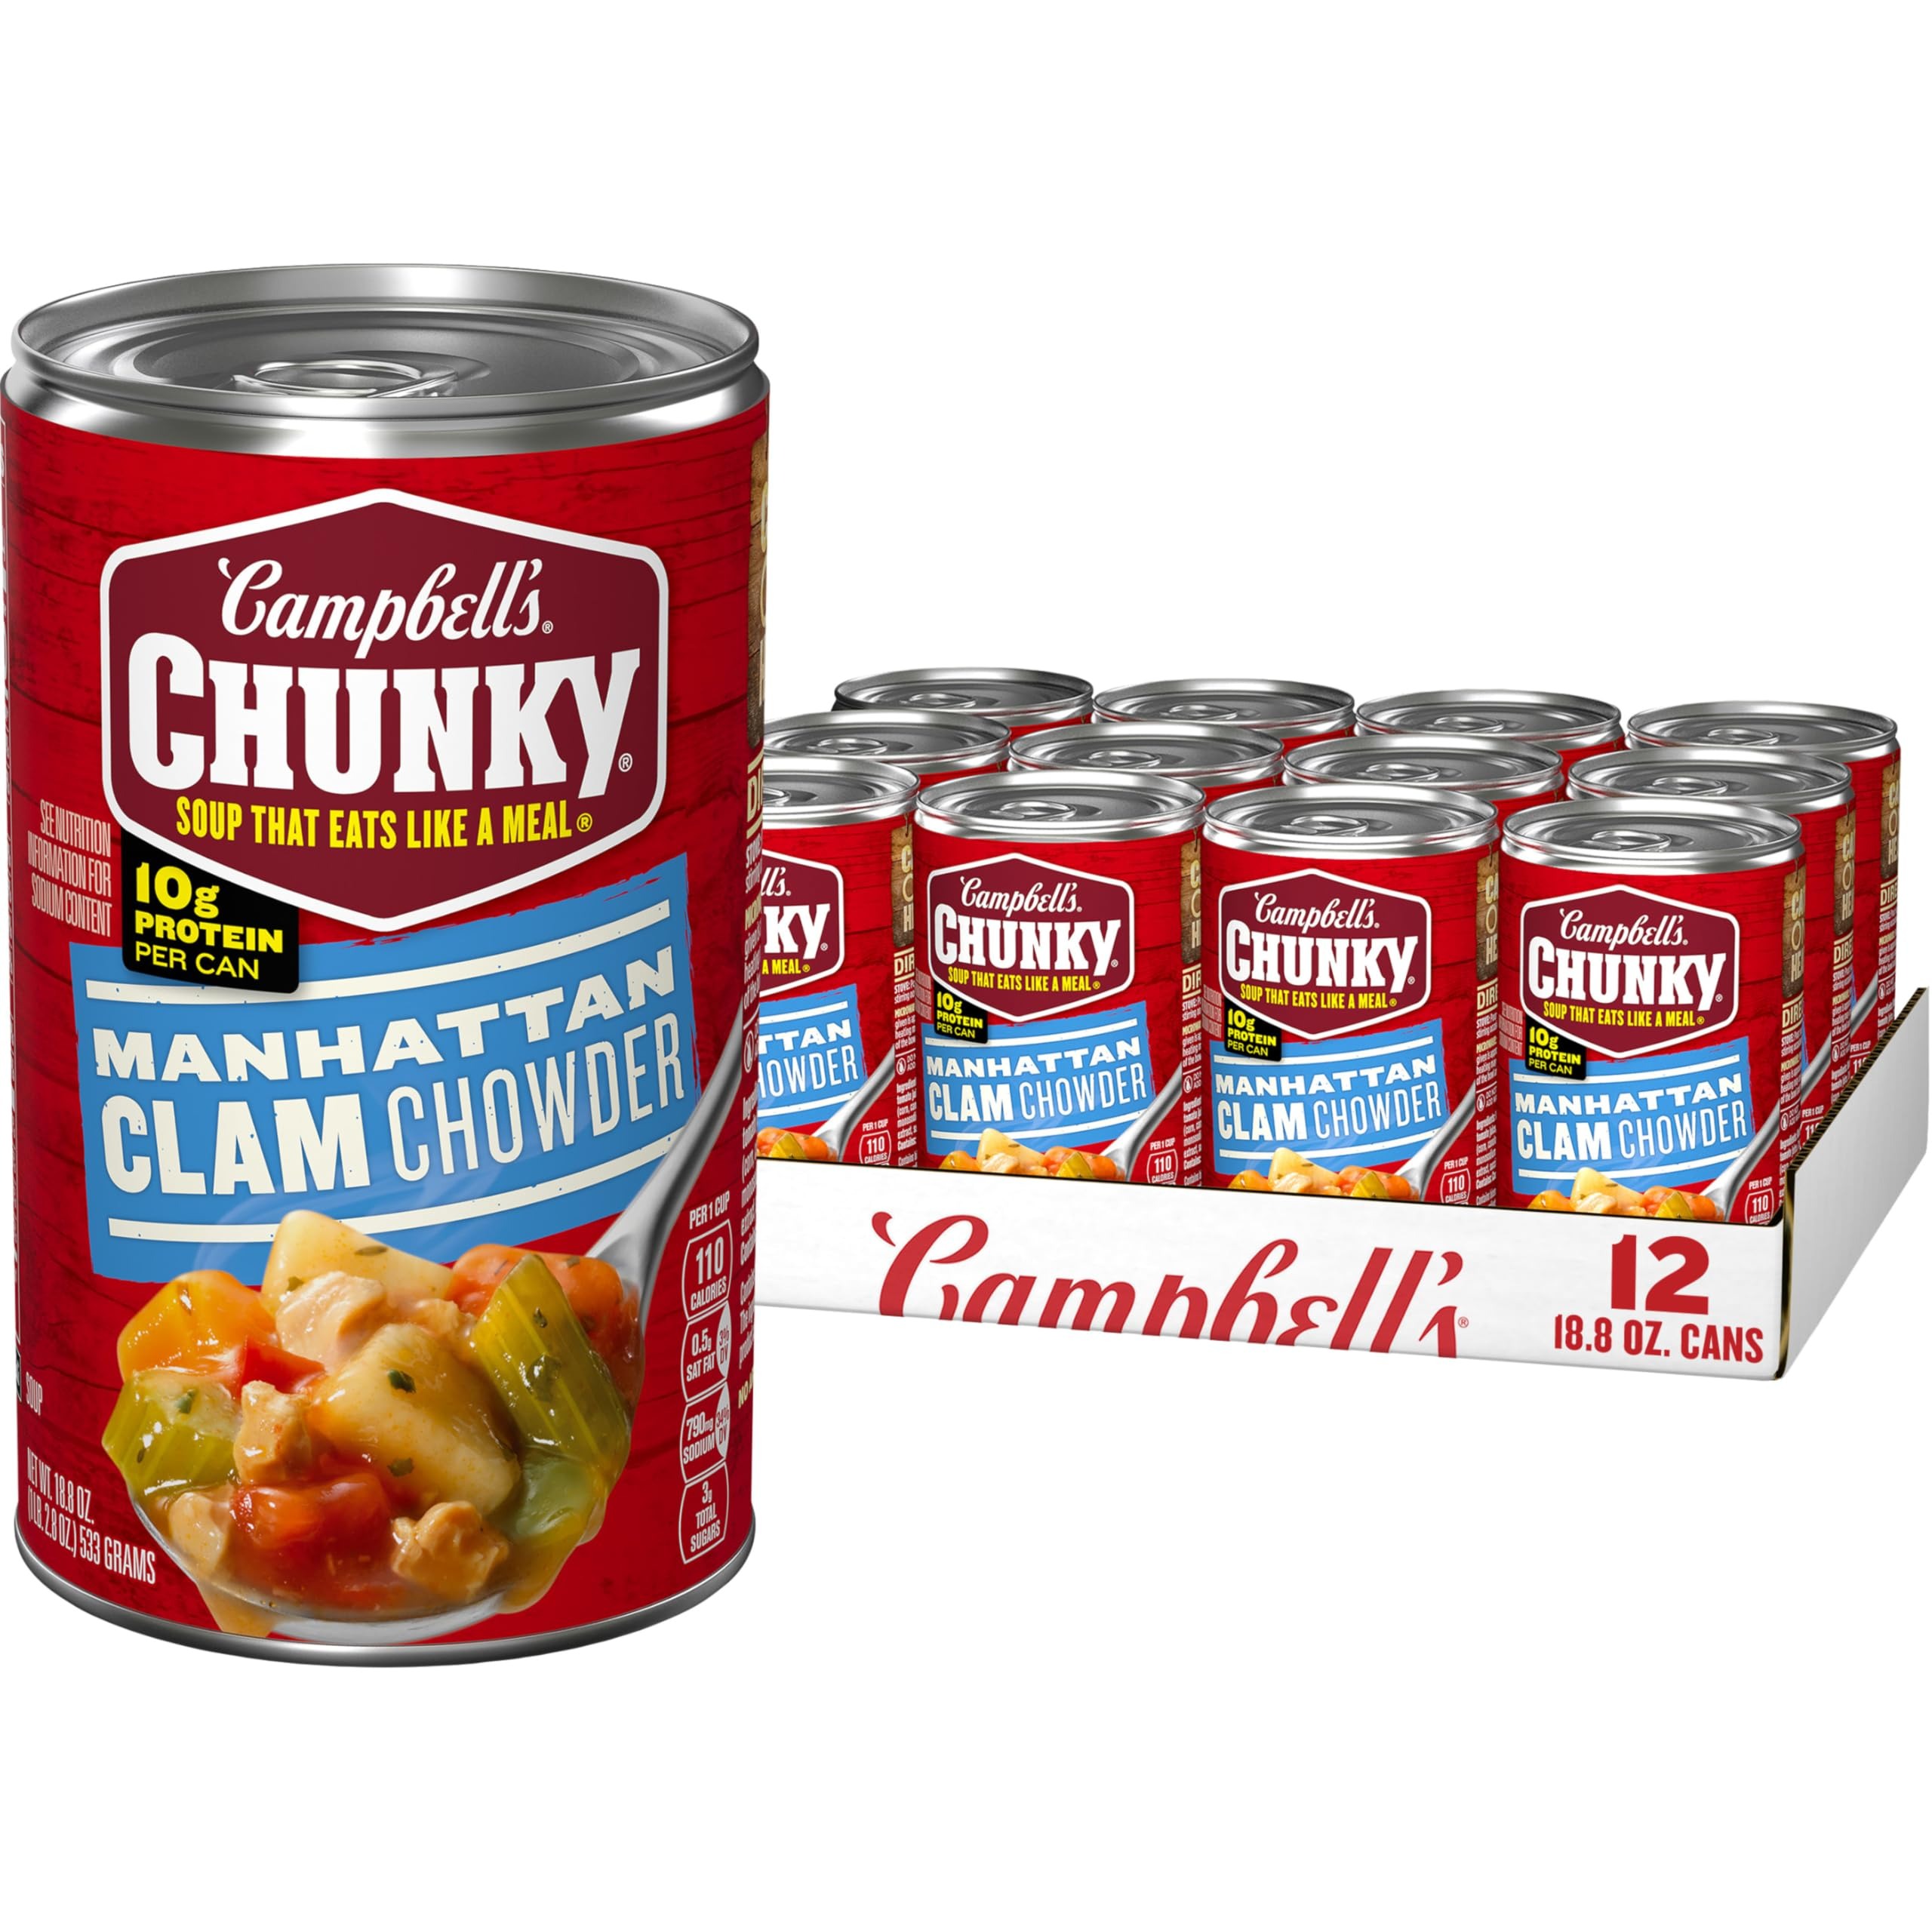
Item Name: Campbell's Chunky Soup, Manhattan Clam Chowder, 18.8 oz can (Case of 12)
Bullet Point 1: Campbell's Chunky Soup: Twelve (12) 18.8 oz cans of Campbell's Chunky Manhattan Clam Chowder
Bullet Point 2: Big Flavors: Clam chowder soup with succulent clams stewed with tomatoes, plus big pieces of potatoes, carrot and celery
Bullet Point 3: 10 grams of Protein: Hearty canned soup that has vegetables and 10 grams of protein in each can - see nutrition information for sodium content
Bullet Point 4: Pantry Staple: Take this bulk soup on outdoor adventures to eat by the campfire, enjoy it on weeknights at home, or bring it to work or school
Bullet Point 5: Microwavable Soup: This easy to microwave soup is simple to prepare, just heat and serve
Value: 225.6
Unit: Ounce

Price: 1